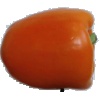
Label: Pepper Orange 1